Code Geass season 2

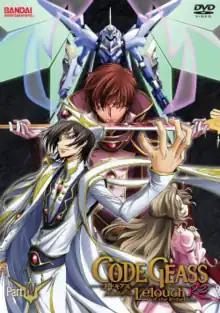
The cover of "Code Geass: Lelouch of the Rebellion R2" Part 4 released by Bandai Entertainment

The second season of the "Code Geass" anime series, titled , is produced by Sunrise, Mainichi Broadcasting System, and Project Geass. The series was directed by Gorō Taniguchi who has also worked with Ichirō Ōkouchi on the script. The characters were conceived by Clamp and designed by Takahiro Kimura. "R2" takes place a year after the events of the . The coup d'état by the Black Knights, led by the protagonist, Lelouch vi Britannia, ended in failure and resulted in Lelouch's capture and brainwashing. Since then, the coup has been referred to as the Black Rebellion.